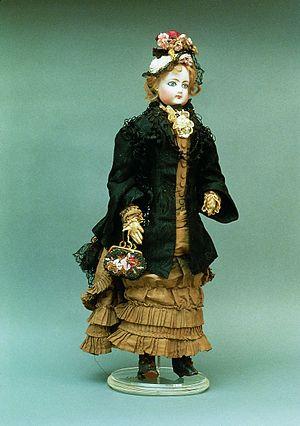
Le musée romantique Can Llopis se trouve dans l'ancienne maison Llopis, bâtie en 1793 hors des murailles médiévales et qui fut longtemps l'une des maisons les plus nobles des nouveaux quartiers de Sitges en Catalogne.